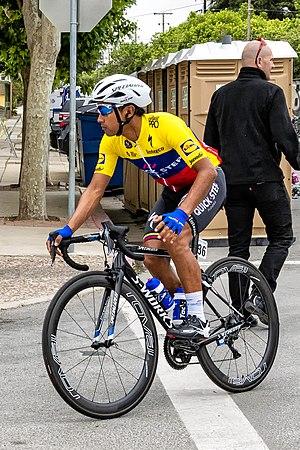
Jhonatan Manuel Narváez Prado, né le 4 mars 1997 à El Playón de San Francisco, est un coureur cycliste équatorien, membre de l'équipe Ineos.